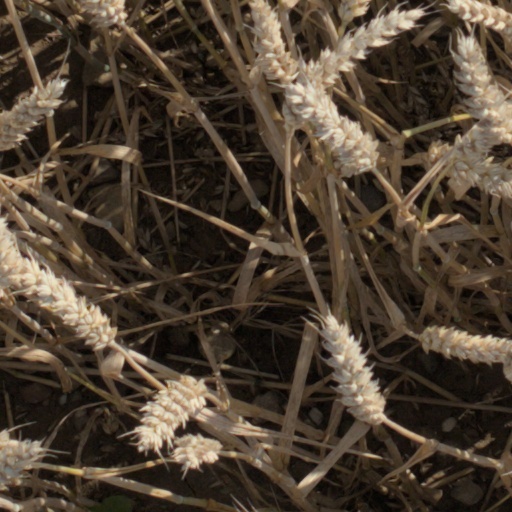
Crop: wheat